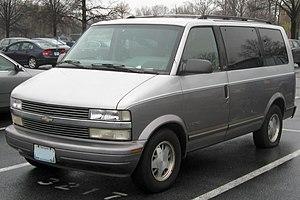
Le Chevrolet Astro est une camionnette de la marque Chevrolet. Il a été conçu en 1985 pour rivaliser les marques américaines concurrentes telles que les Dodge Caravan ou les Plymouth Voyager, ainsi que les japonais avec leur Toyota MasterAce.